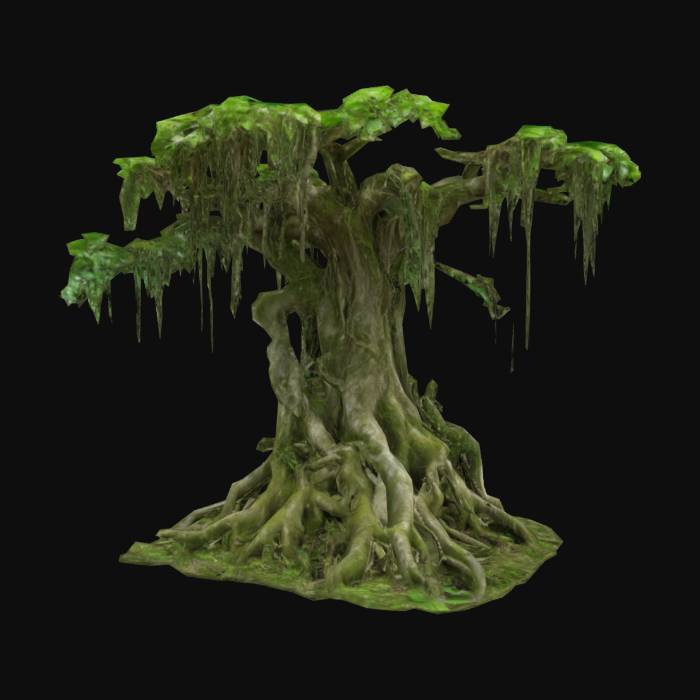
미적 점수 (1~10점): 4